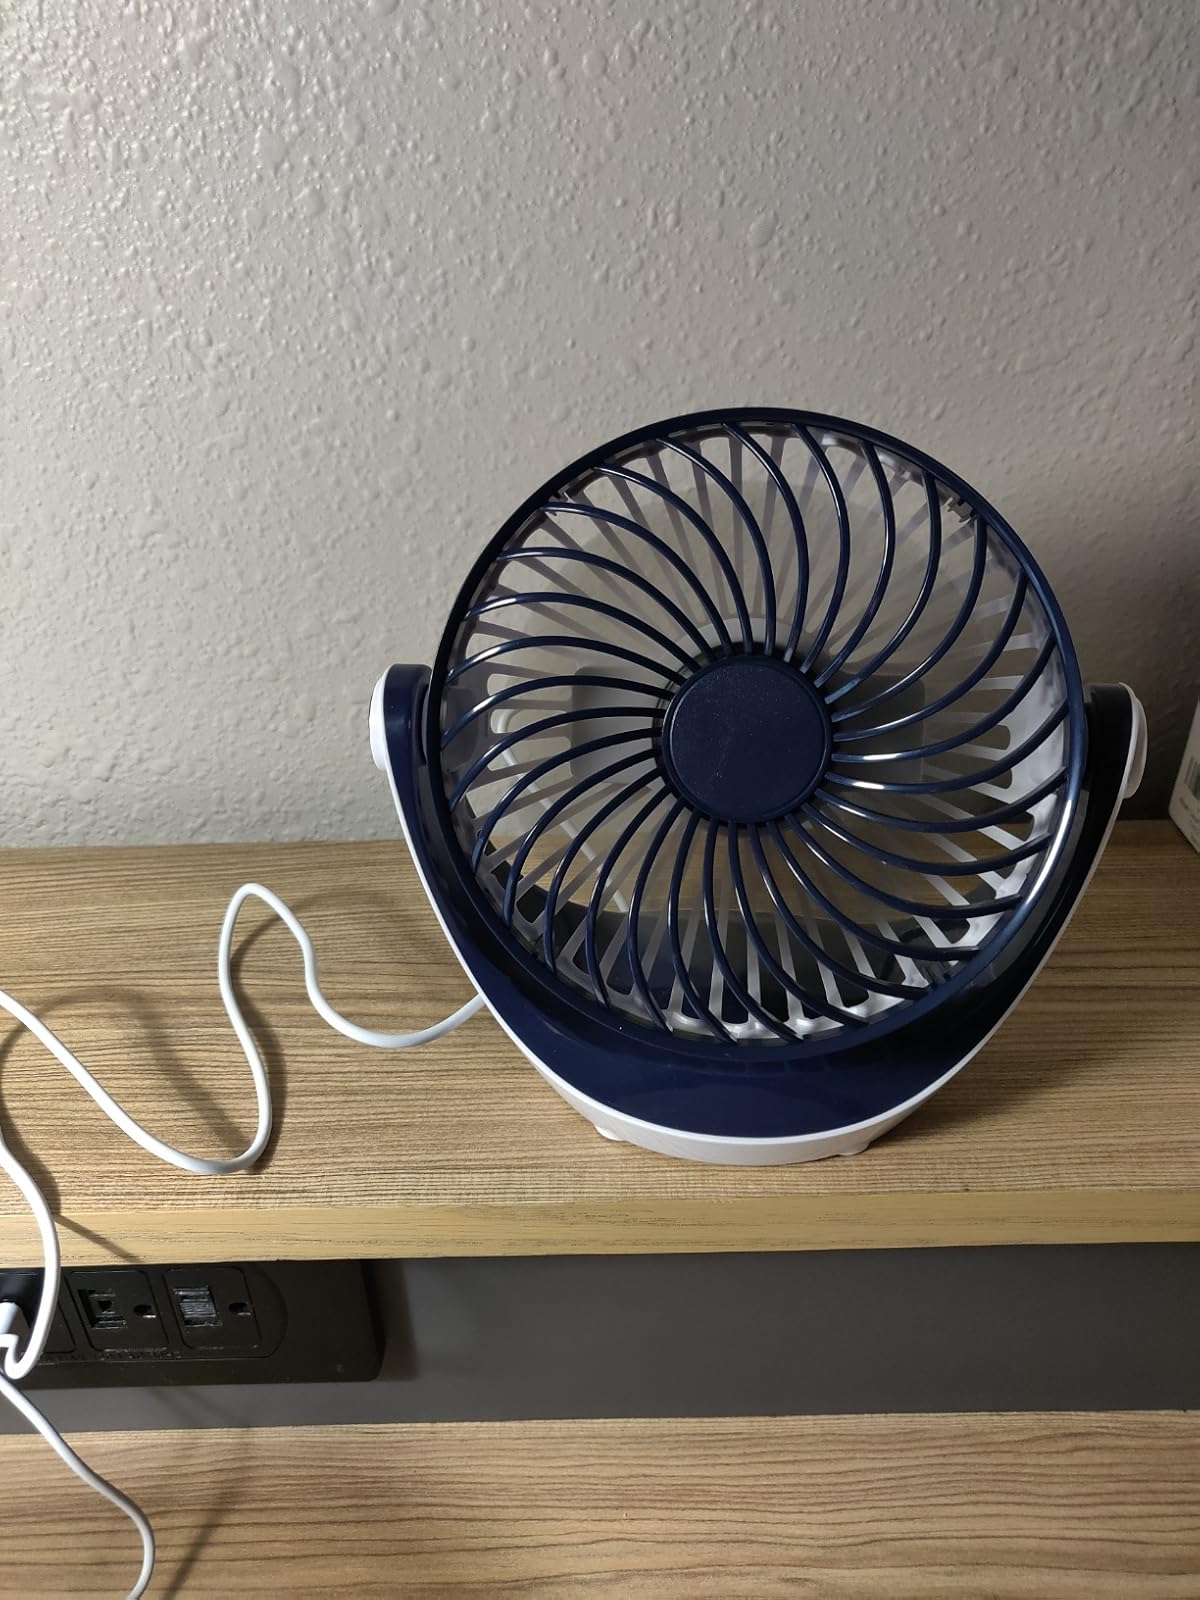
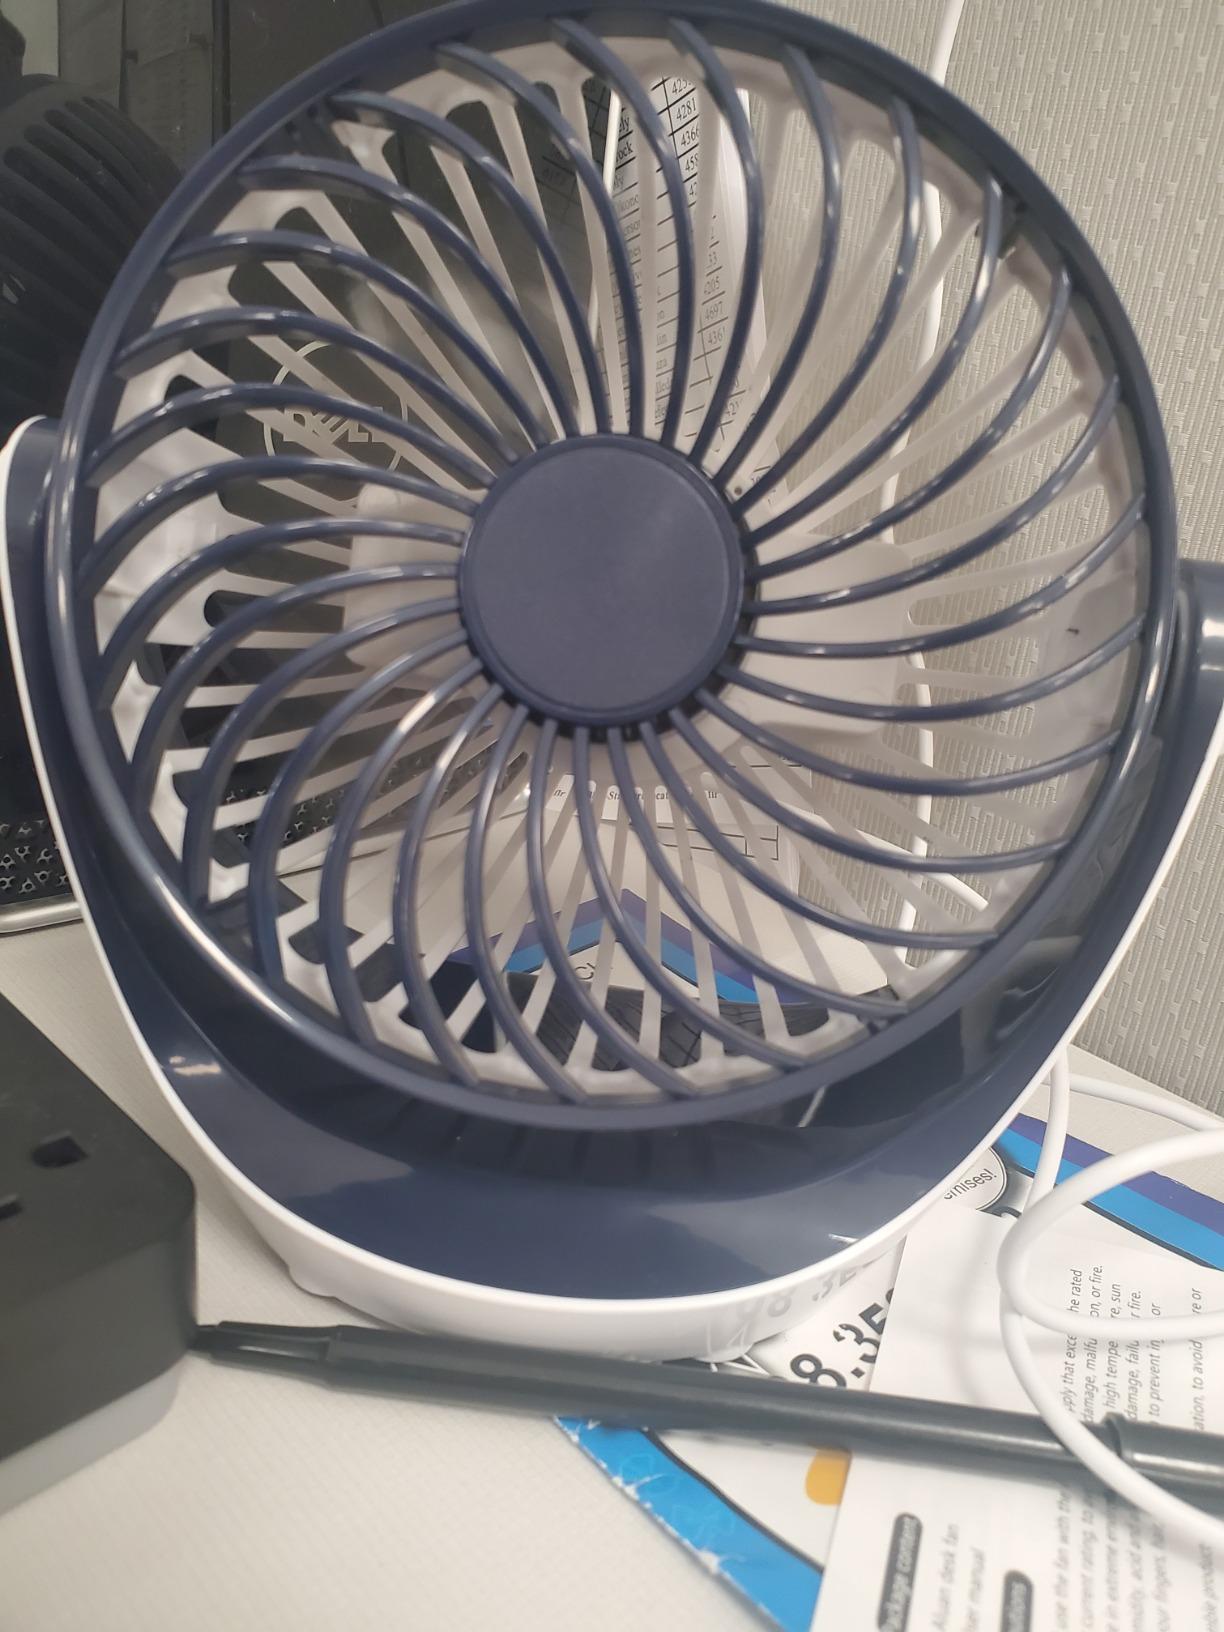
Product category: fan
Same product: yes